Tumse Achha Kaun Hai

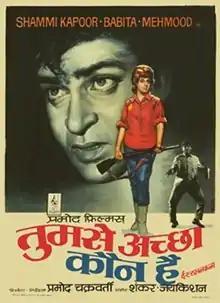
Poster

Tumse Achha Kaun Hai is a 1969 Romantic-Comedy Drama Indian film, written by Sachin Bhowmick and produced-directed by Pramod Chakravorty. The film starred Shammi Kapoor, Babita, Mehmood, Lalita Pawar and Pran. The music was composed by the duo Shankar Jaikishan and song lyrics written by Hasrat Jaipuri.